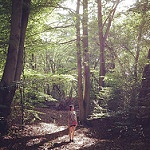
Scene: Outdoor